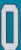
Number: 0